Vlad Tenev

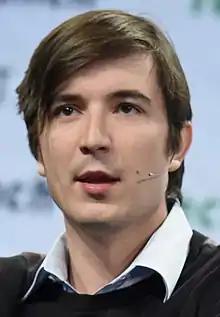
Tenev in 2016

Vladimir Tenev (born 13 February 1987) is a Bulgarian-American entrepreneur who is the co-founder (with Baiju Bhatt) and CEO of Robinhood, a US-based financial technology services company.